Submission (combat sports)

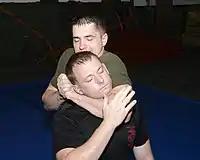
Submissions are often indicated in grappling by tapping the opponent with the hand, or verbally submitting to the opponent or official.

A submission, also called a "tap out" is a combat sports term for yielding to the opponent, resulting in an immediate defeat. A submission is often performed by visibly tapping the floor or opponent with the hand or foot, or by verbalizing to the opponent or referee of the competition. In combative sports where the fighter has cornermen, the cornerman can also stop the fight by "throwing in the towel" (either by literally throwing in a towel or by verbalizing to the official), which may count as a submission.